The Bright Shawl

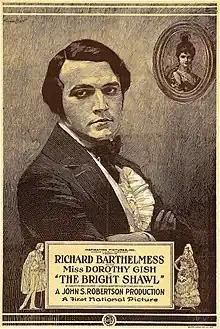
Poster

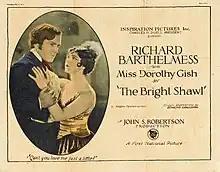
Lobby card for the film

The Bright Shawl is a 1923 American silent historical drama film directed by John S. Robertson and produced by and starring Richard Barthelmess. This film, based on a novel by Joseph Hergesheimer, had several days of filming on location in Cuba. It features the first confirmed film appearance of Edward G. Robinson (credited as E.G. Robinson).